Swift (bird)

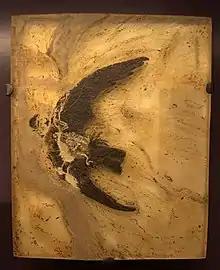
"Scaniacypselus" fossil

Taxonomists have long classified swifts and treeswifts as relatives of the hummingbirds, a judgment corroborated by the discovery of the Jungornithidae (apparently swift-like hummingbird-relatives) and of primitive hummingbirds such as "Eurotrochilus". Traditional taxonomies place the hummingbird family (Trochilidae) in the same order as the swifts and treeswifts (and no other birds); the Sibley-Ahlquist taxonomy treated this group as a superorder in which the swift order was called Trochiliformes.